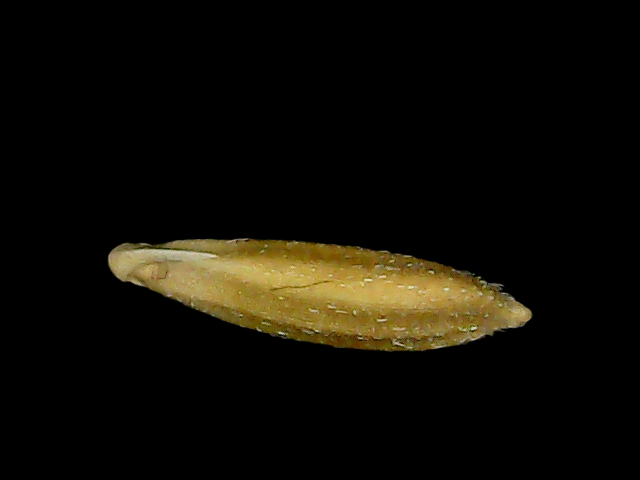
Rice variety: Bd95